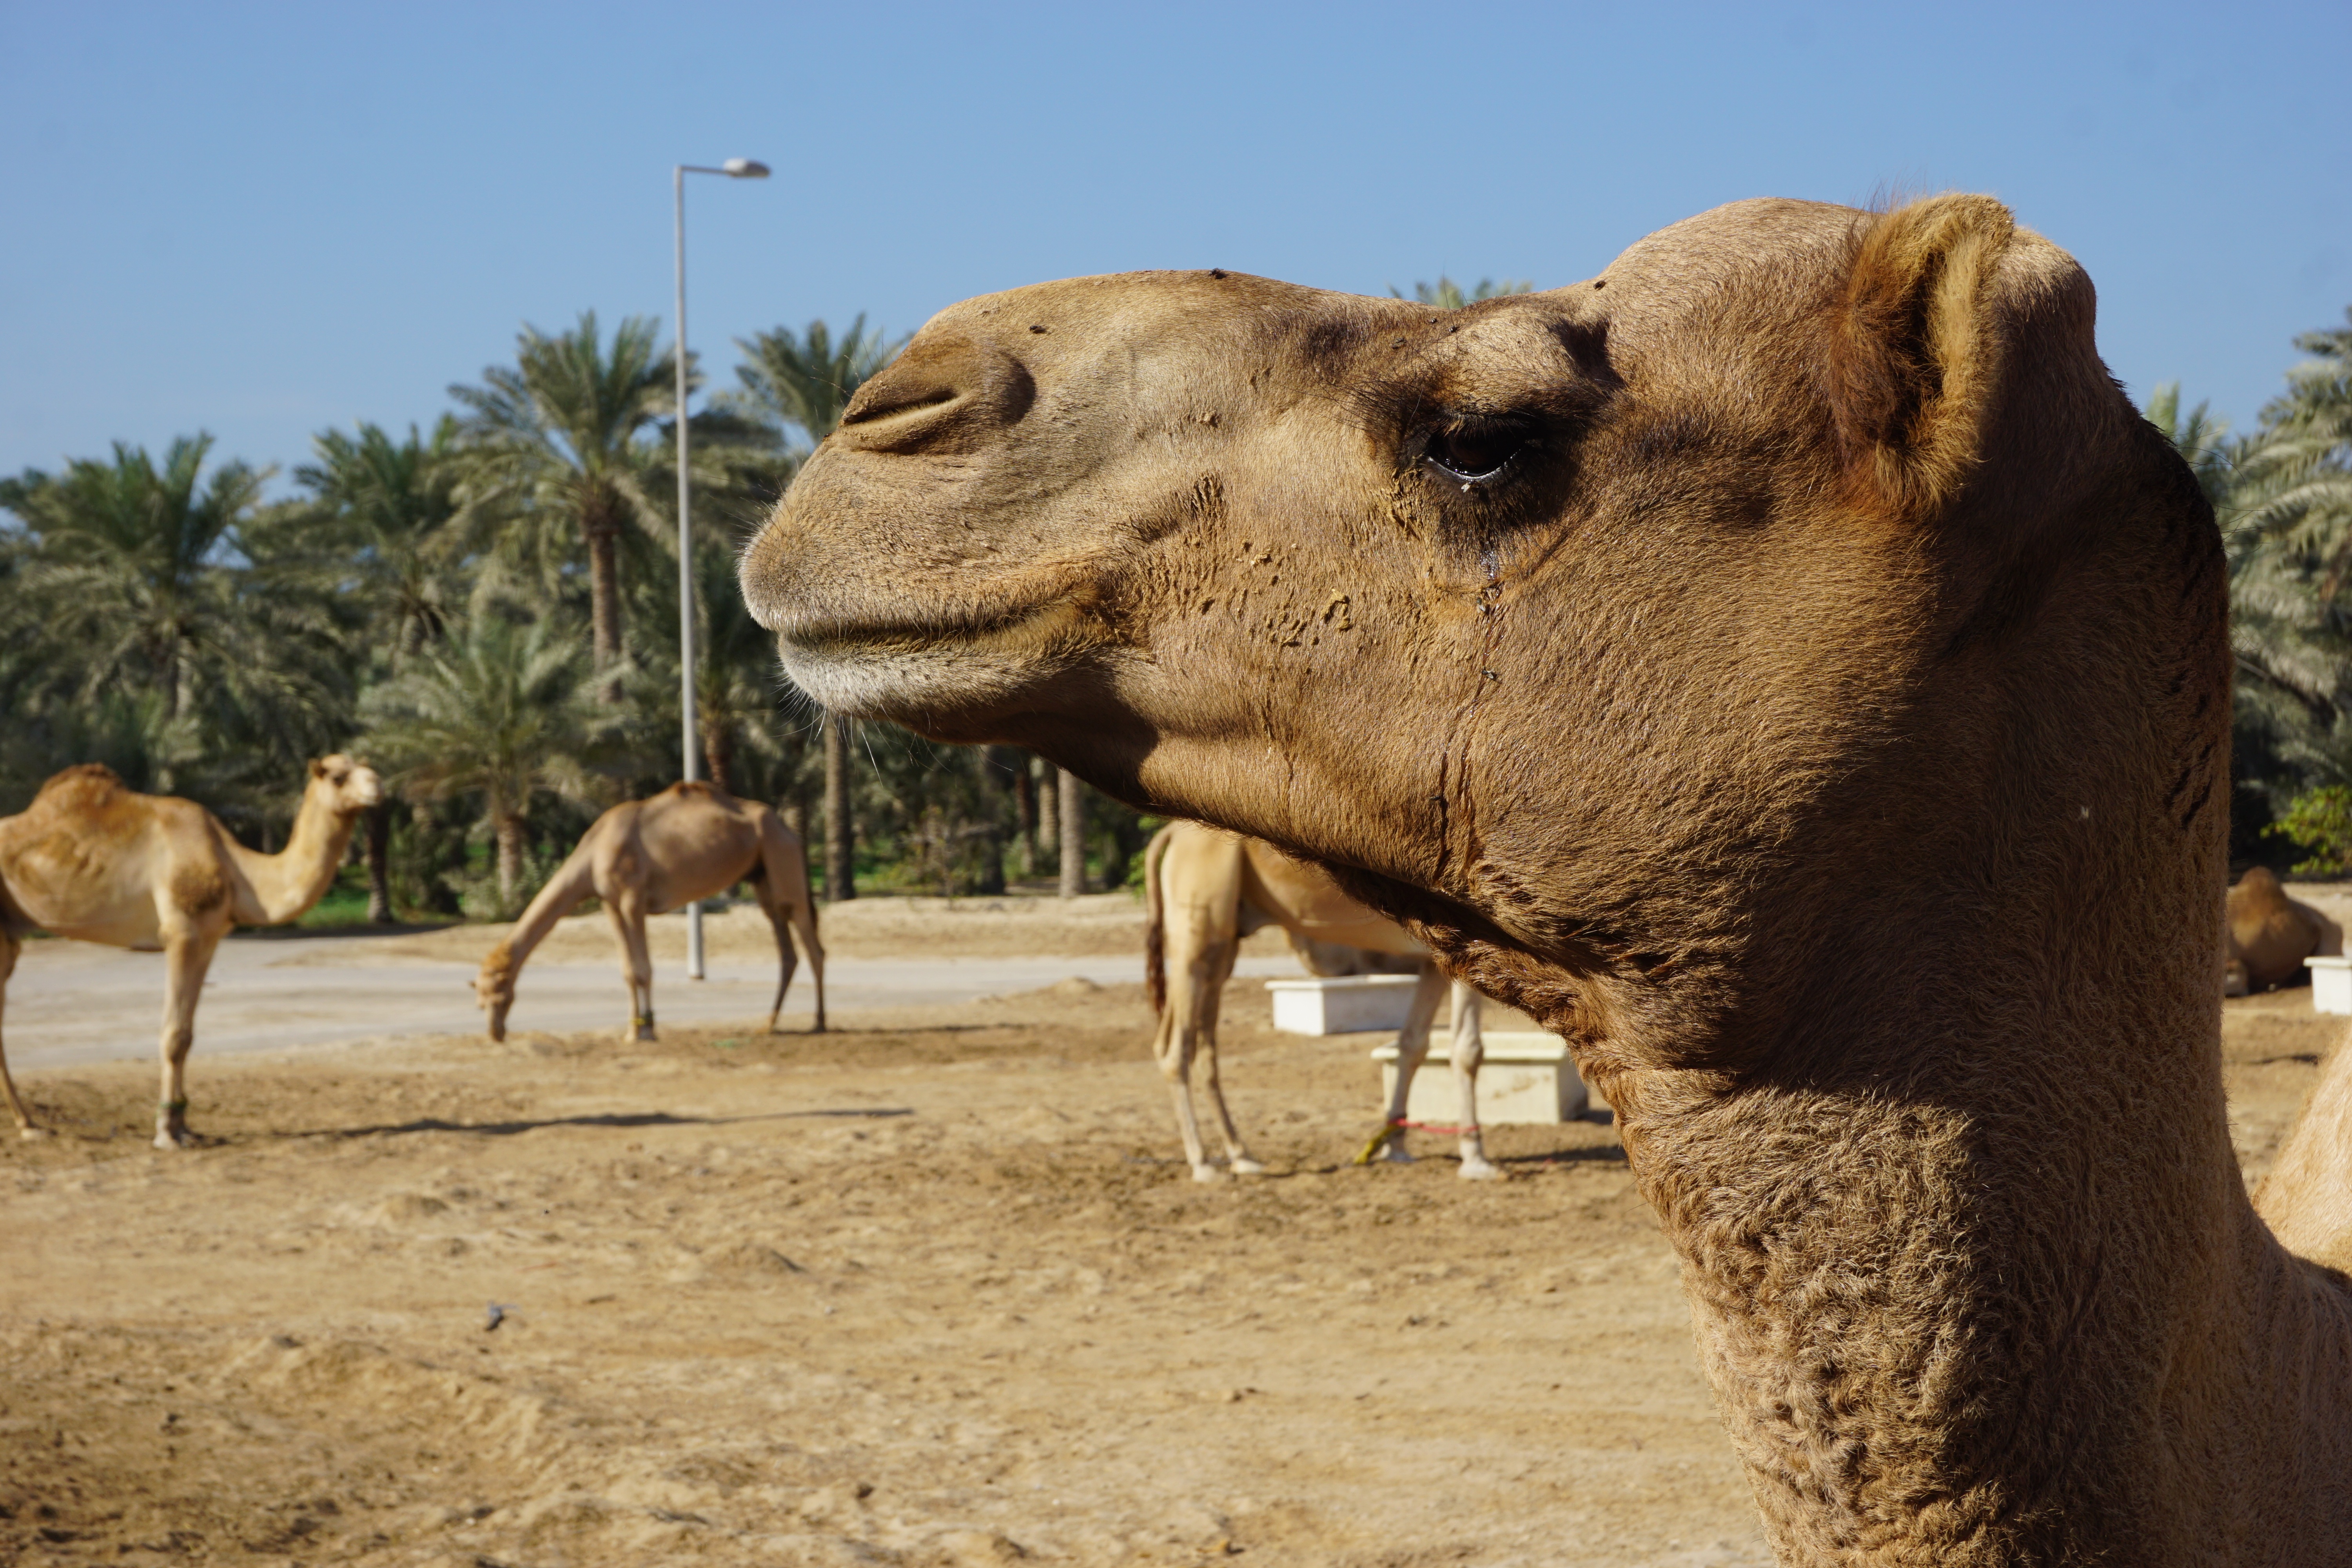
animal, wildlife, portrait, camel, mammal, fauna, safari, bahrain, camel like mammal, mustang horse, arabian camel